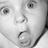
Emotion: surprise